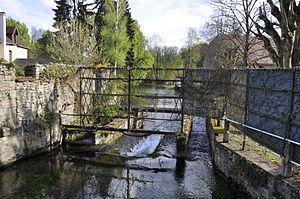
Barrage sur la Bèze à Noiron-sur-Bèze (Côte d'Or).
La Bèze est une rivière française située dans le département de la Côte-d'Or, en Bourgogne-Franche-Comté. C'est un affluent de la Saône en rive droite et donc un sous-affluent du Rhône.